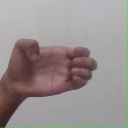
अक्षर: ख